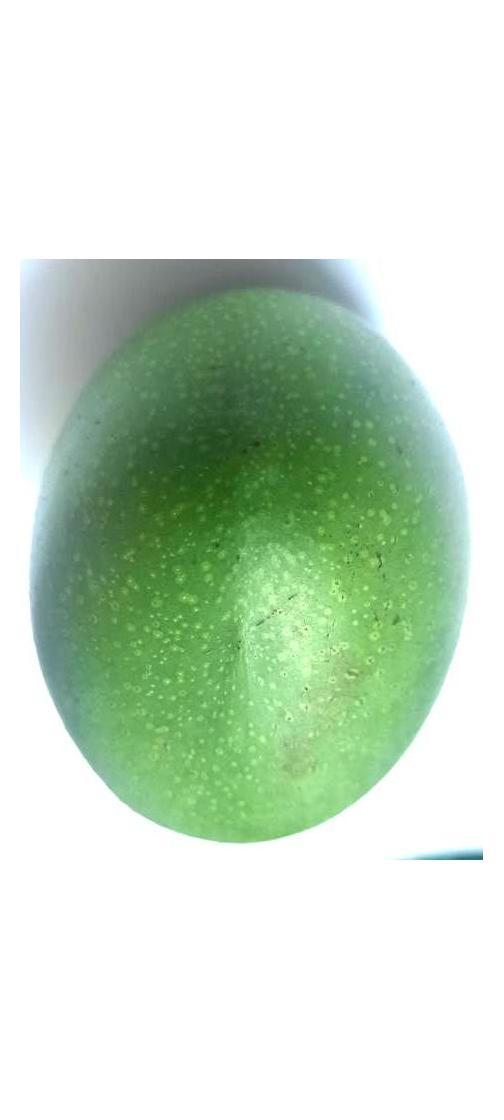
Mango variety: Ashshina Zhinuk